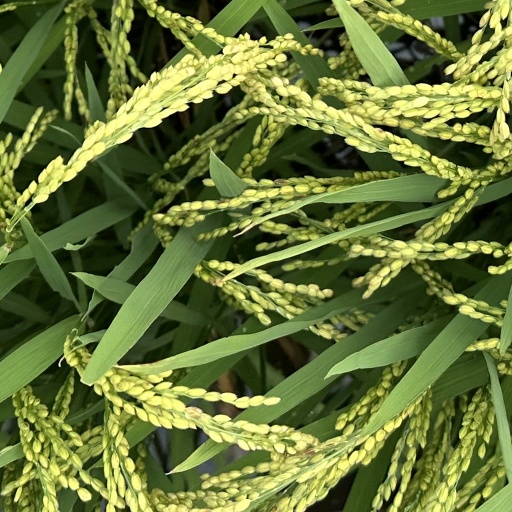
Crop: rice